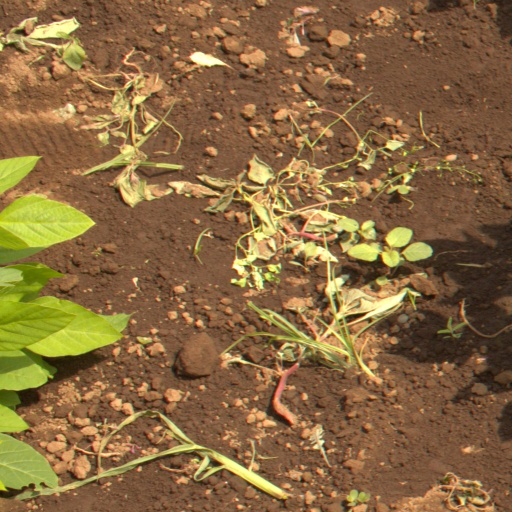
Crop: soybean